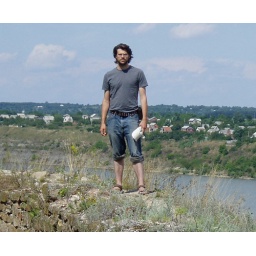
Standing on a castle wall 200 feet above the Dniester River.